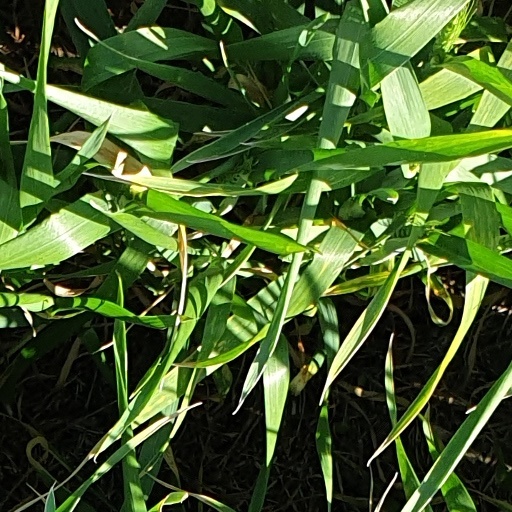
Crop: wheat